Rose McGowan

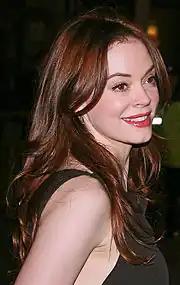

In 2001, McGowan was cast for the role of Paige Matthews in the popular WB supernatural drama series "Charmed", as a replacement for the lead actress Shannen Doherty, who had left the show. In the show, about the trio of witches using their combined powers to protect innocent lives from evil beings, McGowan played the character from season four until its final eighth season. In the "Charmed" episode "Sense and Sense Ability", McGowan performed, in character, a cover of the Peggy Lee classic "Fever". In a review of the fourth season, Leigh H. Edwards of "PopMatters" added that the addition of Paige was "contrived and clunky", but welcomed the idea of McGowan joining the show as a witch "since she has major goth cred as Marilyn Manson's former flame". DVD Verdict's Cynthia Boris wrote that McGowan brought "a youthfulness" and "a fresh viewer perspective" to "Charmed", further noting that "fans have come to enjoy her presence on the show." Sara Paige and Rachel Hyland of "Geek Speak" magazine described Paige as "snarky, compassionate and whimsical", and believed that "McGowan was well-suited for the role." At the 2001 Wand Awards, McGowan was nominated for Best New Cast Member and at the 2005 Family Television Awards, she won Favorite Sister, for her performance.